Red Cloud's War

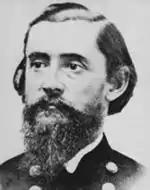
Col. Henry B. Carrington.

Negotiations continued with a reduced number of Indian leaders. The US offered a substantial inducement for their cooperation: 70,000 dollars per year for the Lakota and 15,000 dollars per year for the Cheyenne. The Indians may have learned that the US often failed to deliver on its promises in treaties for annuities. On June 29, Taylor reported to Washington that a treaty had been concluded and that a "most cordial feeling prevails" between white and Indian. He said that only about 300 warriors, led by Red Cloud, objected to the treaty. The US government expressed optimism that the treaty would be successful in keeping the peace. In December, President Andrew Johnson in his State of the Union address said that the Indians had "unconditionally submitted to our authority and manifested an earnest desire for a renewal of friendly relations." Unbeknownst to Johnson, Carrington at that time was under virtual siege by the Indians at Fort Phil Kearny.